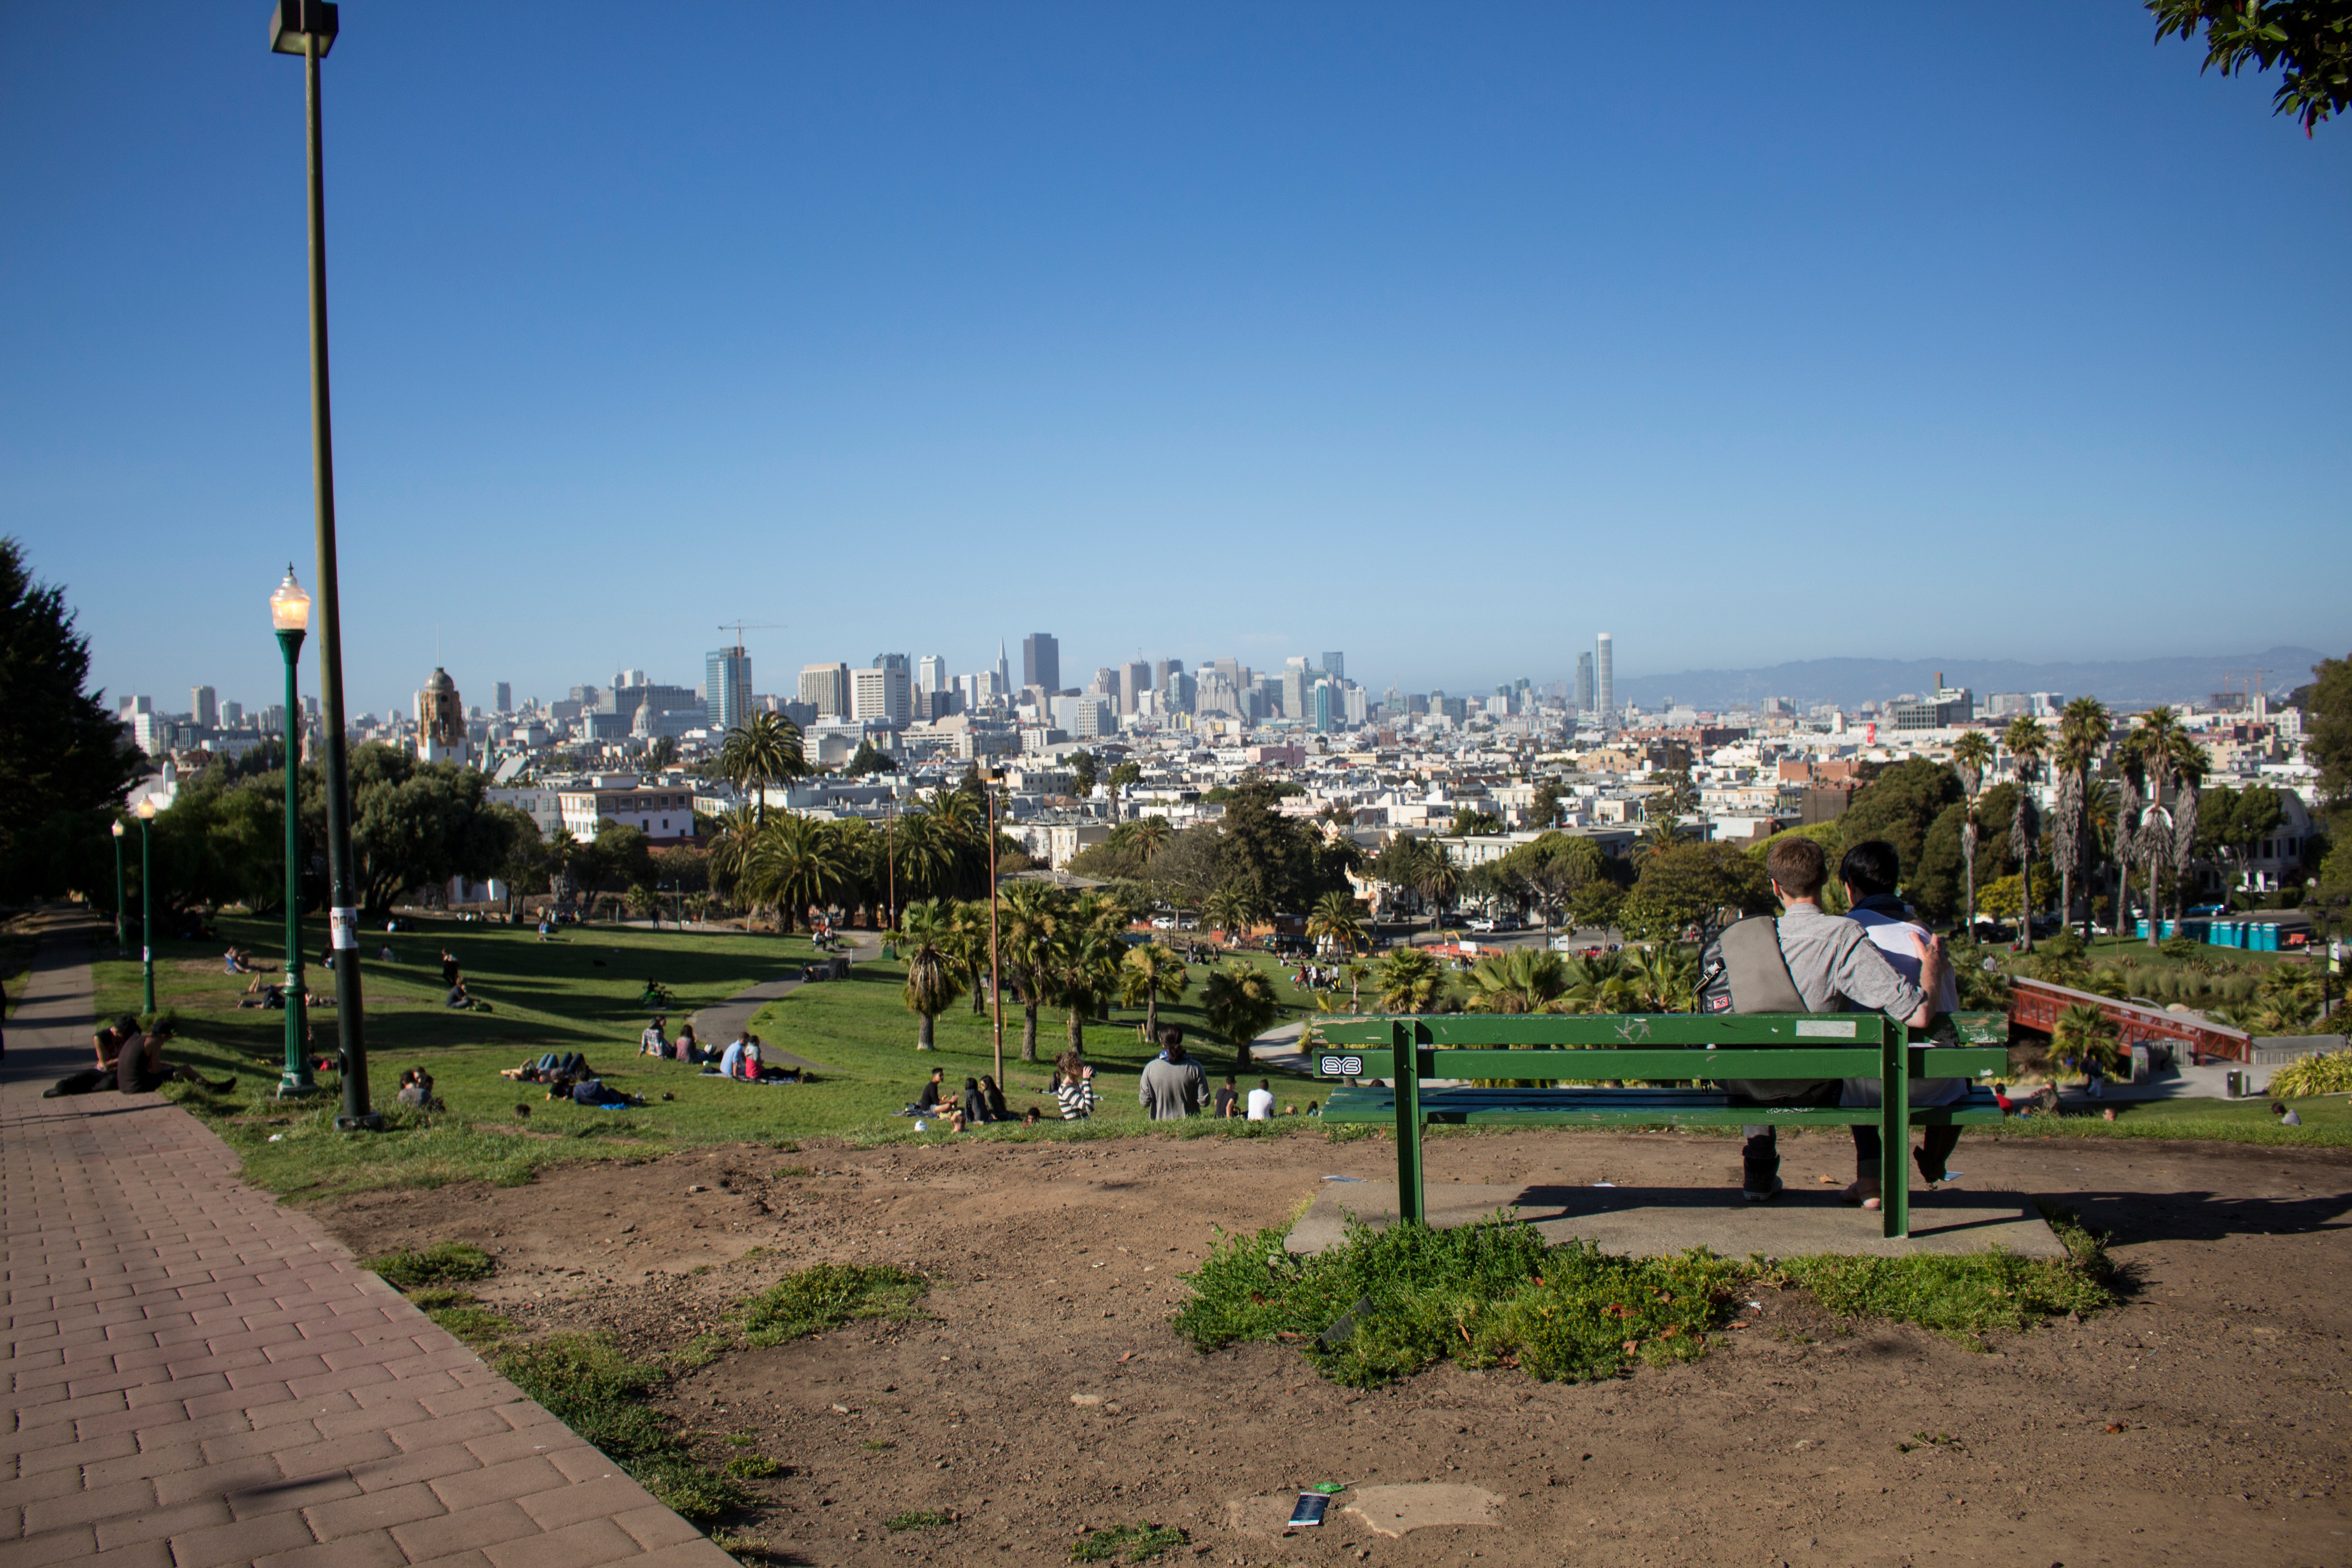
town, city, walkway, cityscape, panorama, downtown, suburb, plaza, park, public space, town square, neighbourhood, urban area, residential area, human settlement